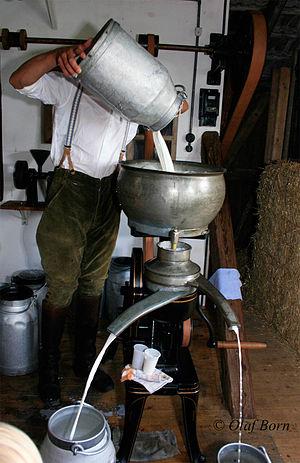
La crème fraîche ou crème fraiche est une crème non stérilisée, maturée ou laissée en l'état.
Une écrémeuse est un outil permettant de séparer la crème du lait.